Jericho, Nairobi

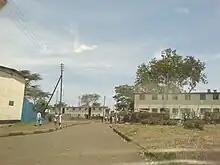
Rabai Road, Jericho, Nairobi

Jericho (Pronunciation: -'jer-i-"kO) is an estate in Nairobi, Kenya located in the east of Nairobi County. It is a constituent of Makadara Constituency. Jericho comprises Ofafa and Lumumba, and was established as a low-income, high-density housing development in the mid-1950s to house the African working class. Ofafa was named after Ambrose Ofafa, a prominent politician, while Lumumba was named after Patrice Lumumba, the first prime minister of the Democratic Republic of the Congo.